Stade Rennais FC Training Centre

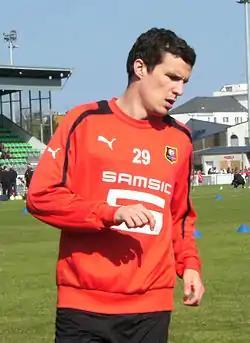
Romain Danzé, born in Douarnenez, is one of the Breton players trained at Stade Rennais.

The academy's director is Landry Chauvin. He has held this position since 2015 when he succeeded Loïc Kerbiriou, Michel Beaulieu, Patrick Rampillon, and Yannick Menu.